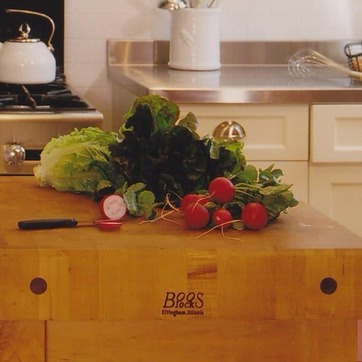
Material: food